Royal Rumble (2017)

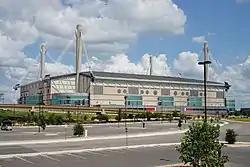
The event was held at the Alamodome in San Antonio, Texas.

The Royal Rumble is an annual professional wrestling event produced every January by WWE since 1988. It is one of the promotion's original four pay-per-views (PPV), along with WrestleMania, SummerSlam, and Survivor Series, dubbed the "Big Four". It is named after the Royal Rumble match, a modified battle royal in which the participants enter at timed intervals instead of all beginning in the ring at the same time. Announced on September 30, 2016, the 2017 event was the 30th Royal Rumble and was scheduled to be held on January 29, 2017, at the Alamodome in San Antonio, Texas, marking the second Royal Rumble to be held at this venue after the 1997 event, and the fourth to be held in the state of Texas, after the 1989, 1997, and 2007 events. It was the first Royal Rumble to occur under the second brand extension introduced in July 2016, which split the roster between the Raw and SmackDown brands, where wrestlers were exclusively assigned to perform, thus the 2017 event included wrestlers from both brands. In addition to airing on PPV, the event was livestreamed on the WWE Network. Tickets went on sale on October 14 through Ticketmaster.